Detached Unit of the Polish Army

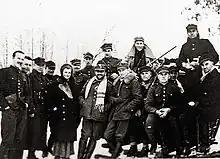
Hubal with his soldiers, winter of 1939/1940

The Detached Unit of the Polish Army or Separated Unit of the Polish Army was one of the first Polish partisan units of World War II (and thus one of the first partisan units of the conflict). It operated in Poland's Kielce region and Holy Cross Mountains and was commanded by Major Henryk Dobrzański (also known by his nom-de-guerre, "Hubal"), and due to the prominence of its commander has also been commonly known as Hubal's Unit or the Hubal Partisans ("Hubalczycy").